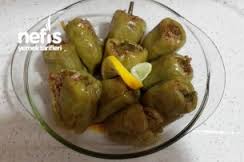
Yemek: biber_dolmasi